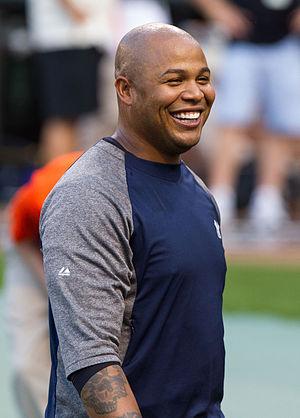
Andruw Rudolf Jones est un joueur de baseball.